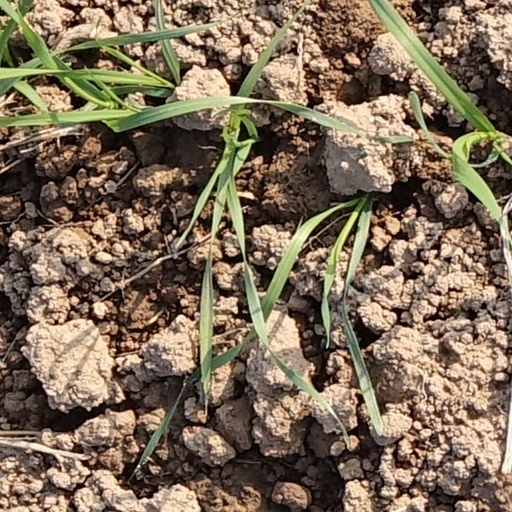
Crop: wheat